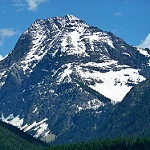
Scene: Outdoor